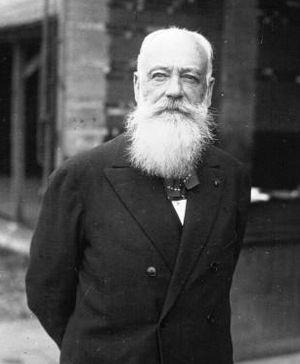
La famille Clary est une famille marseillaise connue pour son alliance avec les Bonaparte sous le Premier Empire.
L'histoire du sport en France peut se découper dans le temps en séquences spécifiques relativement homogènes mais de durées très variables. Ses origines remontent pour beaucoup à la période gallo-romaine avant de revêtir des formes particulières au Moyen Âge puis de justifier un discours très construit lors de la Renaissance. Celui-ci ne se cristallise vraiment en France que dans la première partie du XIXᵉ siècle avec le développement de la gymnastique comme activité éducative et hygiénique. Ce n'est qu'à la fin de ce siècle que certains s'efforcent d'y associer la compétition sportive venue timidement d'outre-Manche comme activité de loisir de l'aristocratie. Ces pionniers doivent lutter contre le manque d'intérêt des pouvoirs publics et leurs dissensions internes entre les tenants du modèle anglo-saxon et ceux des jeux traditionnels français.
Le Comité national des sports ou CNS — créé en 1908 pour représenter les fédérations sportives auprès du pouvoir politique — donne naissance en 1972 au Comité national olympique et sportif français.
Justinien Clary dit le comte Clary, né le 20 avril 1860 à Paris où il meurt le 14 juin 1933, est un champion de tir français connu également pour avoir présidé le Comité olympique français de 1913 à 1933 et le comité d'organisation des Jeux Olympiques de Paris en 1924.
Les Jeux olympiques d'hiver de 1924, officiellement connus comme les Iᵉʳˢ Jeux olympiques d'hiver, ont lieu à Chamonix-Mont-Blanc, en France, du 25 janvier au 5 février 1924. Après l'attribution des Jeux olympiques d'été de 1924 à la ville de Paris et alors que des sports comme le patinage artistique ou le hockey sur glace ont déjà figuré au programme des Jeux, notamment à Anvers en 1920, le Comité international olympique donne son feu vert à la tenue d'une première compétition de sports d'hiver. Face aux réticences des pays nordiques qui craignent qu'une telle épreuve nuise à leur propre compétition, les Jeux nordiques, les Jeux de Chamonix ne revêtent dans un premier temps aucun caractère olympique et se tiennent alors en tant que « Semaine internationale des sports d'hiver » donnée dans le cadre des Jeux de Paris et sous le patronage du CIO.